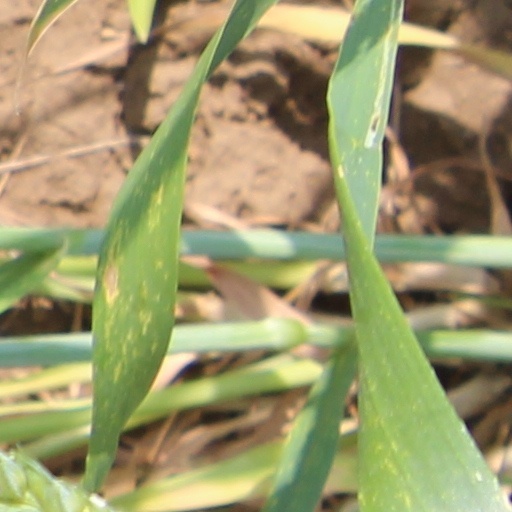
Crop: wheat